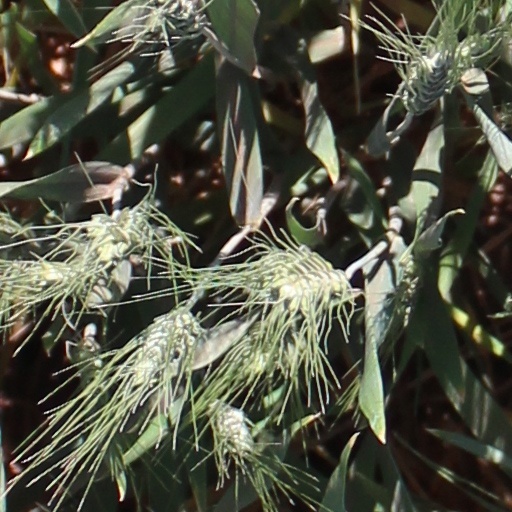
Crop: wheat